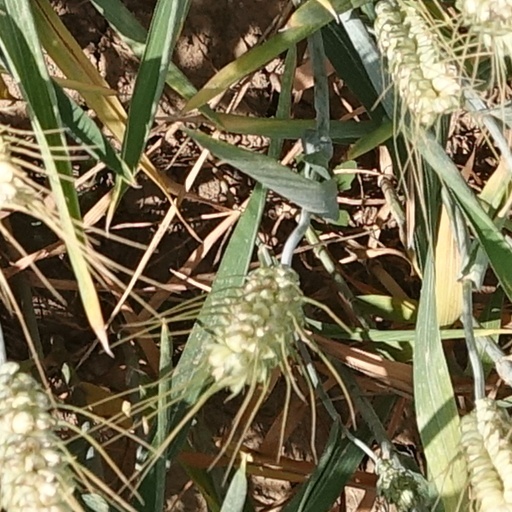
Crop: wheat